Company F, 425th Infantry

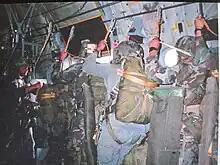
Co.F troops with full equipment exiting a C-130 Hercules

Company F's first action was as part of the National Guard force brought to Highland Park to quell the Detroit riot of 1968, and performed its duties without casualties. This is not to be confused with the much more serious 1967 Detroit riot in which the 1st Battalion (Airborne), 225th Infantry participated. Unlike Company D (Ranger), 151st Infantry, Indiana ARNG, Company F never deployed to Vietnam, but saw many training deployments during the period to locations including Puerto Rico and other stateside military installations. The company also participated in several REFORGER exercises in the 1980s. The unit won the Rhode Island International Parachute Competition 1st Place Team Trophy twice, in 1983 and 1987. In 1987, Airborne and Ranger-qualified personnel from Company F deployed to the United Kingdom and jointly trained with 21 Special Air Services (SAS). Company F was the first Army National Guard company ever to deploy from the US and jump into a simulated combat scenario in Puerto Rico.